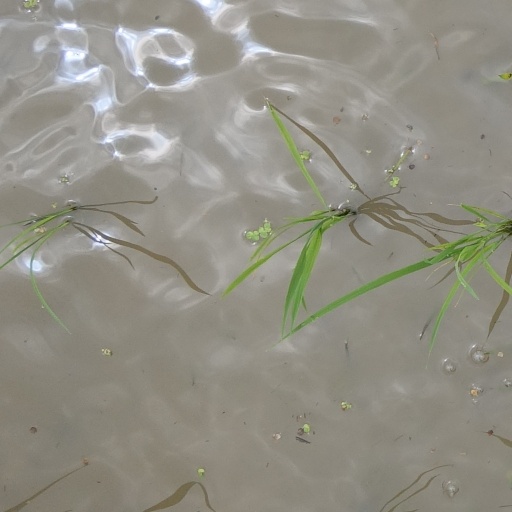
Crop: rice